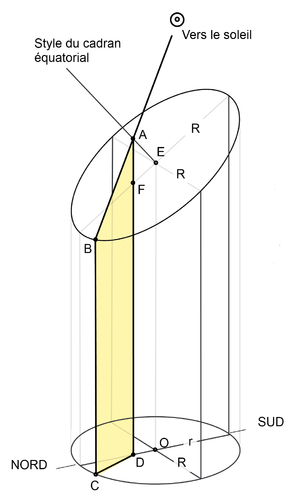
Ce schéma indique le principe de construction du cadran analemmatique et explique son mode de fonctionnement.
Un cadran analemmatique est un cadran solaire de type azimutal. L'heure est alors donnée par la direction de l'ombre du style, qui indique l'azimut du Soleil ; d'autres types de cadrans comme le cadran de berger ou l'anneau de paysan utilisent la hauteur du Soleil.